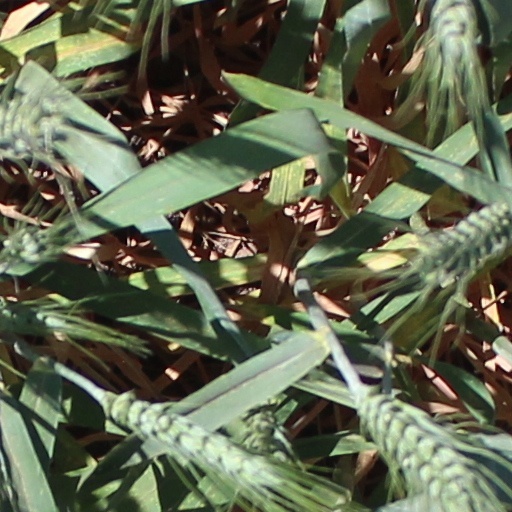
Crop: wheat